Italian battleship Ammiraglio di Saint Bon

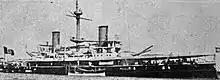
"Ammiraglio di Saint Bon" sometime before 1905

"Ammiraglio di Saint Bon" was built by the Venice Naval Shipyard. She was laid down on 18 July 1893 and launched on 29 April 1897, after which her fitting out took place. The ship began her sea trials in January 1901 off La Spezia, and was commissioned on 1 February. Her preliminary full-power trials began on 5 May, during which she reached . Her official speed trials took place on 23 May, where she reached a top speed of . Her trials were completed the following day.